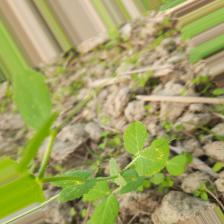
Label: Ascochyta blight